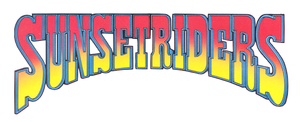
Sunset Riders est un jeu vidéo d'action de type shoot'em up développé et édité par Konami, sorti en 1991 sur borne d'arcade. Il a été converti sur Mega Drive en 1992 et sur Super Nintendo en 1993.